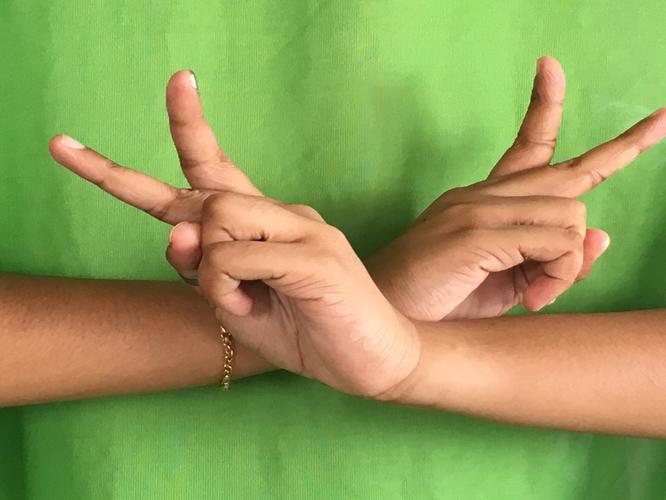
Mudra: Kartariswastika
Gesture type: double_hand